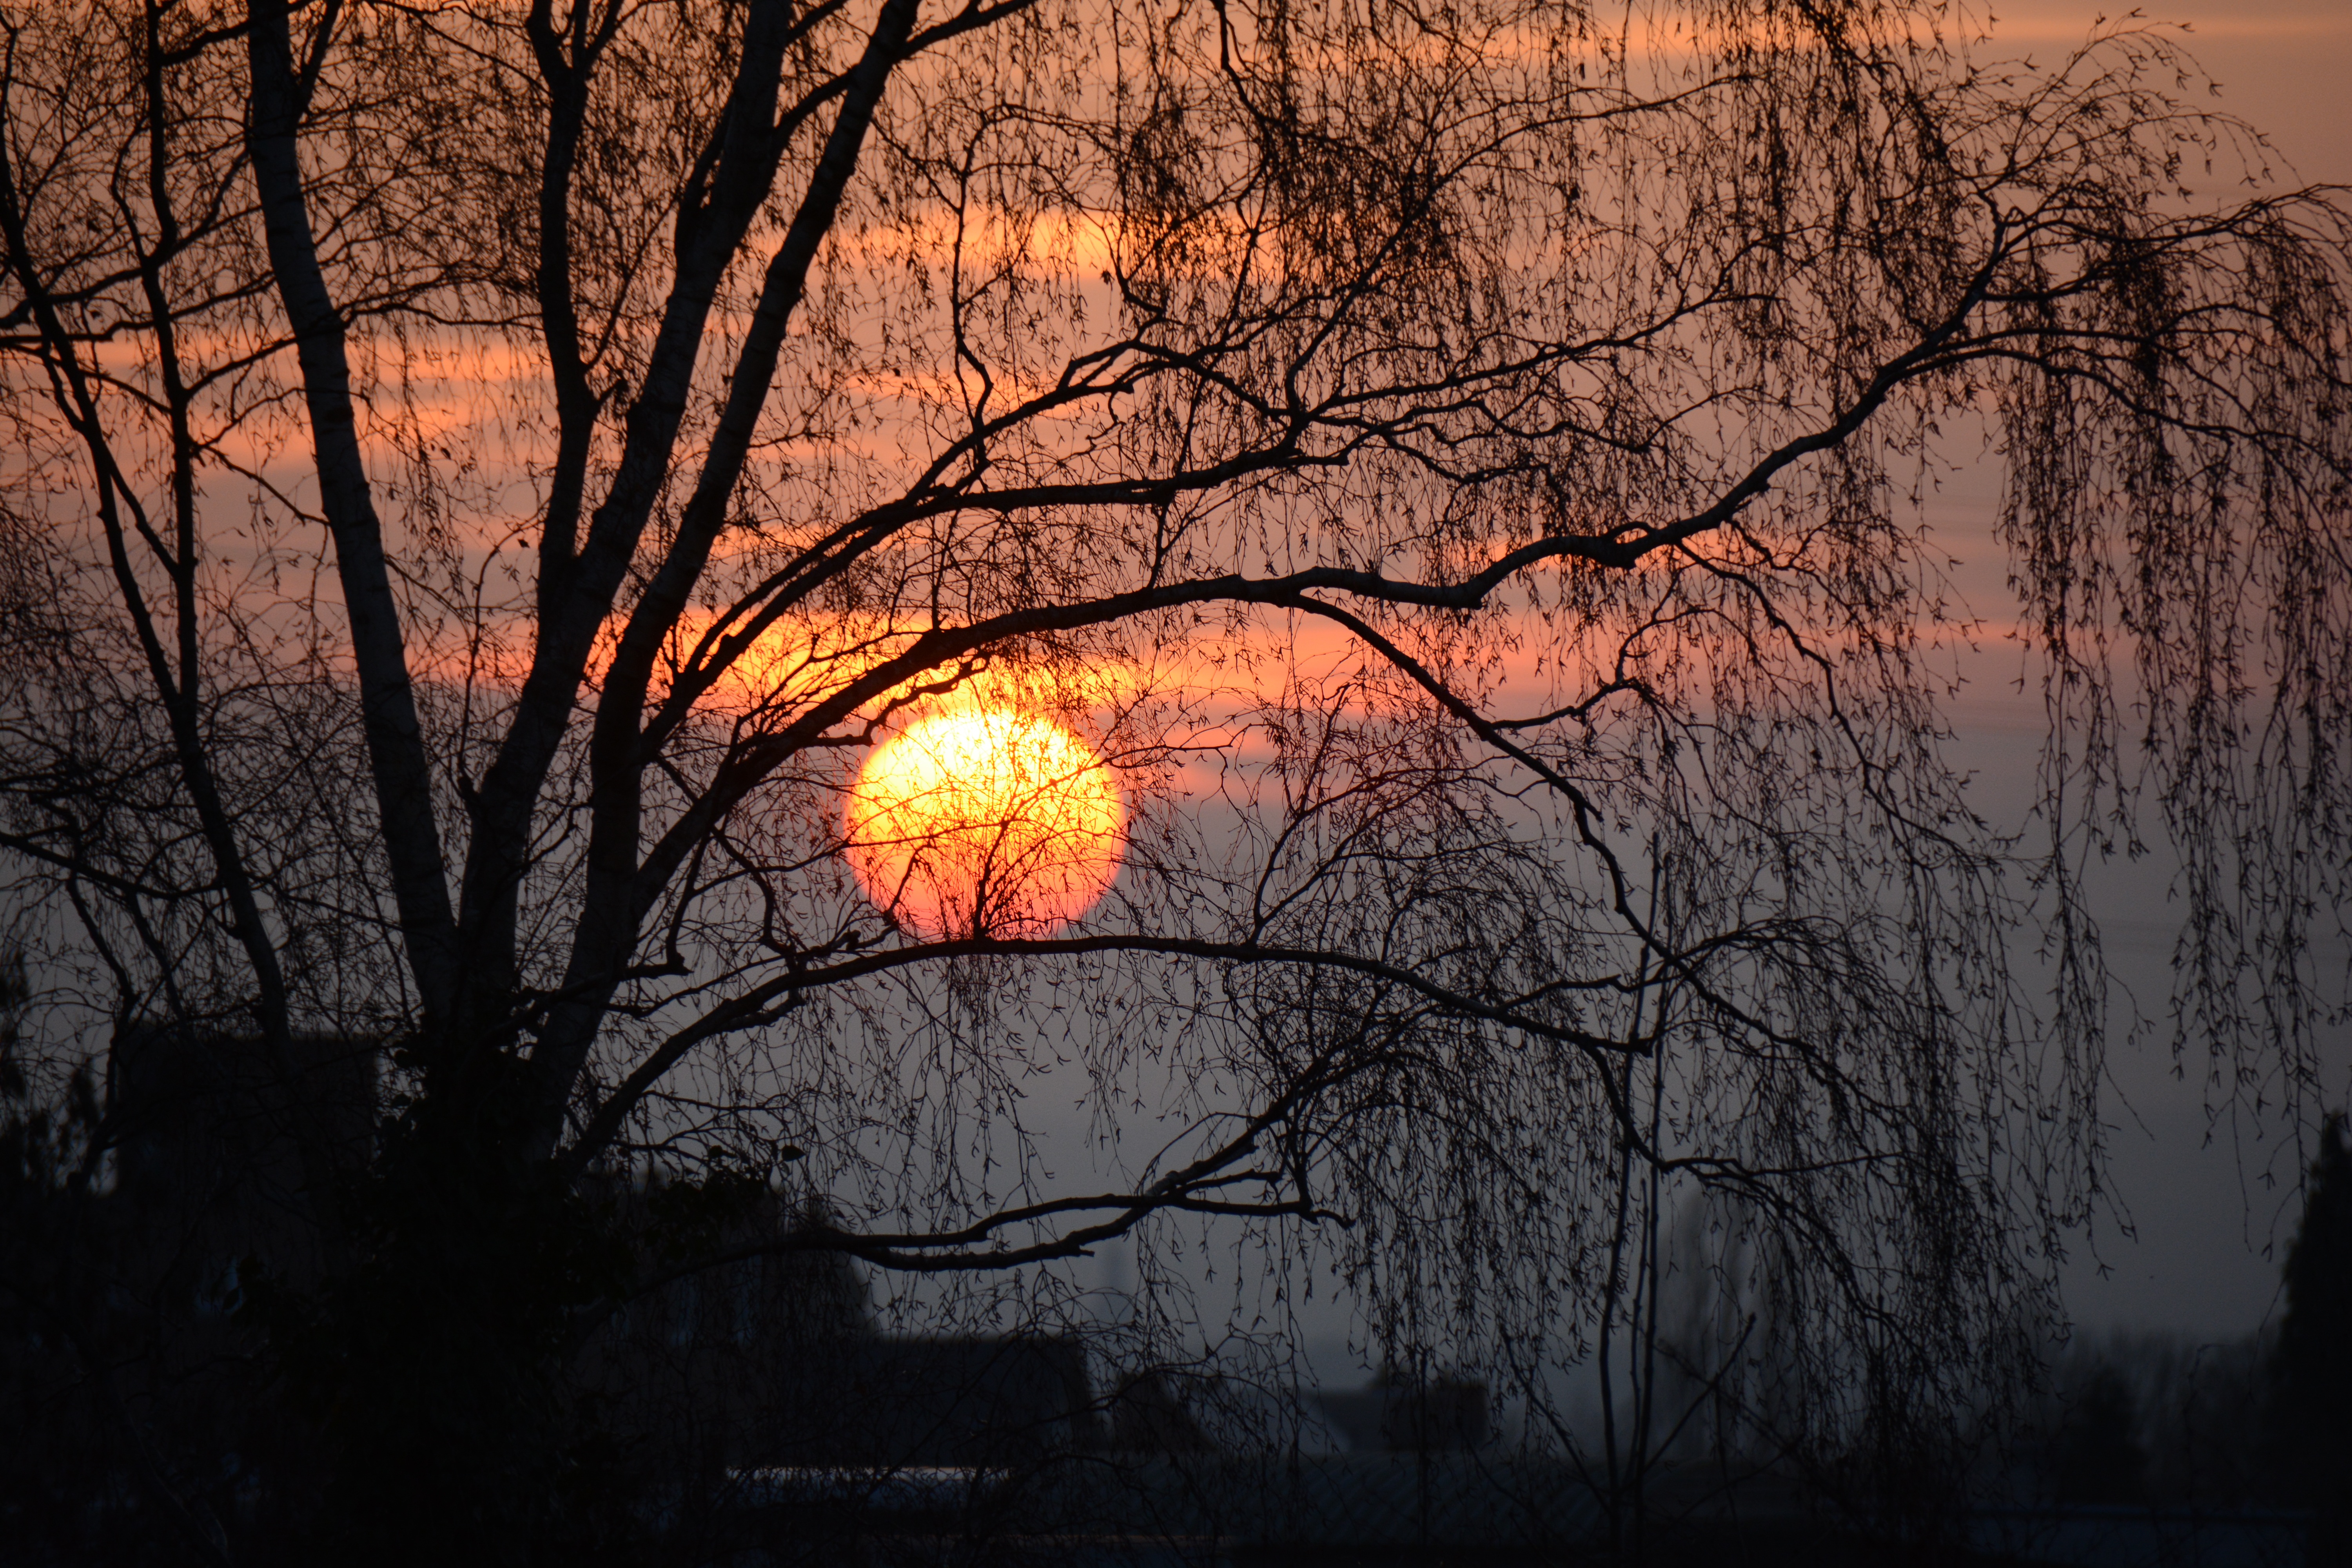
landscape, tree, nature, forest, branch, sky, sun, sunrise, sunset, morning, dawn, atmosphere, summer, dusk, foliage, evening, orange, reflection, color, autumn, contrast, darkness, trees, clouds, vegetation, branches, good looking, the light of the sun, atmospheric phenomenon